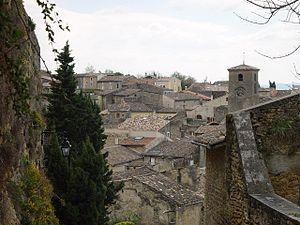
Étoile-sur-Rhône (Drôme / France)
Étoile-sur-Rhône est une commune française située dans le département de la Drôme, en région Auvergne-Rhône-Alpes.